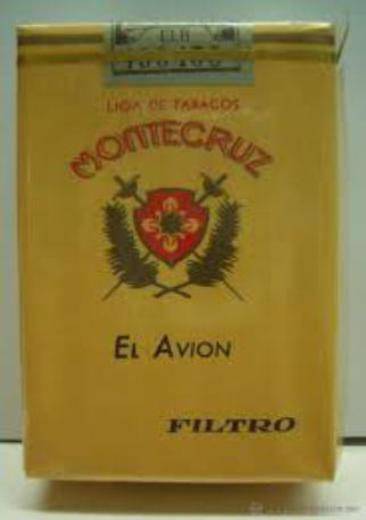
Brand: montecruz
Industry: Food